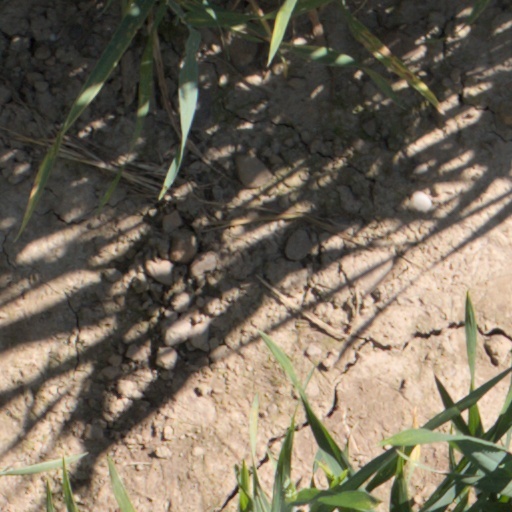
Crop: wheat